Montana Television Network

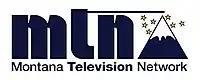
Last version of the former logo, used from 1971 to 2019. Each star represented a station in the network.

Sample believed that the presentation of regional news could serve as a major unifier in Montana, a rural state with widely separated population centers. He hoped that, by presenting the major stories from around the state, viewers would be able to agree on important issues. In 1971, MTN instituted a network newscast, which was based in Great Falls (where feeds to the rest of the network could be easily made) and accommodated a segment of local news in each city. Missoula began producing a local news segment in 1977 when KPAX was spun out from KXLF-TV. This helped MTN lead the local news ratings in Butte, Great Falls, and Missoula; however, KULR-TV led the local news race in Billings. Despite this, Sample "stubbornly" clung to the concept. Also networked beginning in 1969, when Sample bought KRTV, was "Today in Montana", a 30-minute morning agriculture program that had been on the air in Great Falls since 1962.